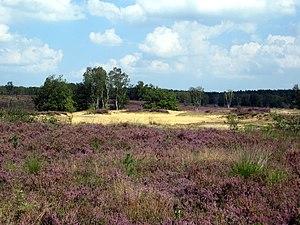
Cette page regroupe l'ensemble des monuments classés de la ville belge de Zonhoven.